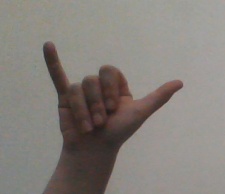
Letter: ya